Question: Please indicate a possible affordance area of the bench that can be used for sitting
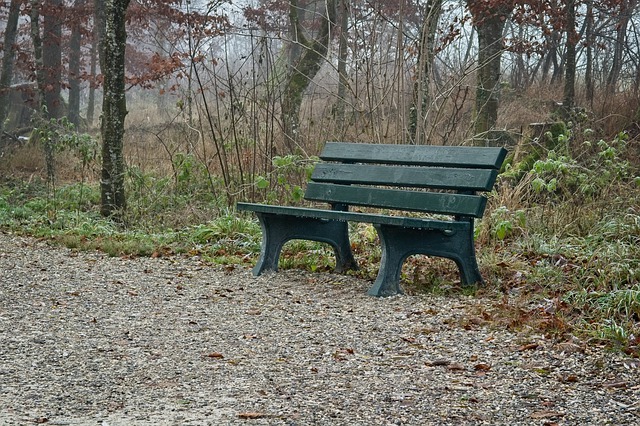
Answer: [239.5, 204, 465.5, 222]